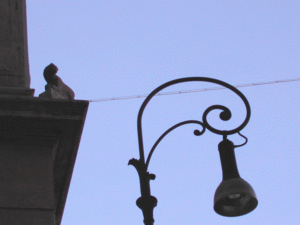
La via della Gatta est une petite rue de Rome parallèle à la via del Corso. Elle se situe entre la galerie Doria-Pamphilj et le palais Grazioli, à l'angle de la via del Plebiscito. Cette rue doit son nom et sa célébrité à la statue de marbre qui se trouve sur la corniche du piano nobile du palais Grazioli et qui représente un chat, ou plutôt une chatte selon la tradition populaire.